The San Diego Union-Tribune

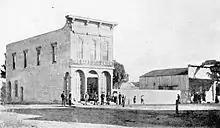
"San Diego Union" building,

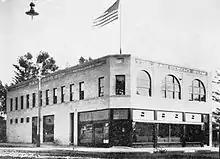
"San Diego Sun" building, 1908

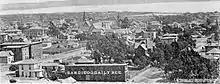
"San Diego Daily Bee" building, 1908

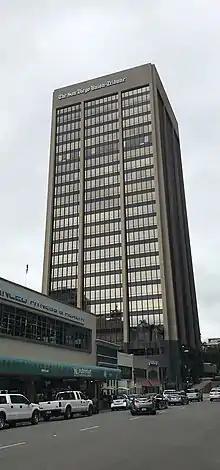
The San Diego Union-Tribune Building, 2022

In addition, the "San Diego Union" purchased the "San Diego Daily Bee" in 1888, and for a brief time the combined newspaper was named the "San Diego Union and Daily Bee".